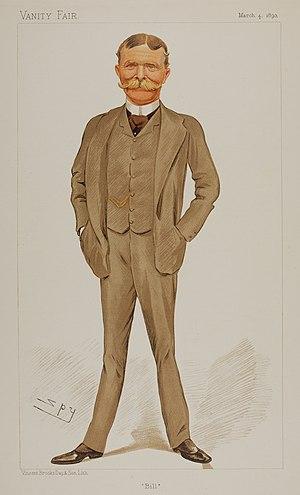
La circonscription de Wycombe est une circonscription parlementaire britannique située dans le Buckinghamshire, et représentée à la Chambre des Communes du Parlement britannique depuis 2010 par Steve Baker du Parti conservateur.